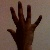
The image shows a hand gesture representing the number 5 in Indian Sign Language.